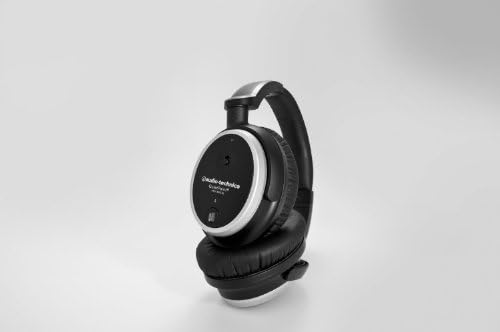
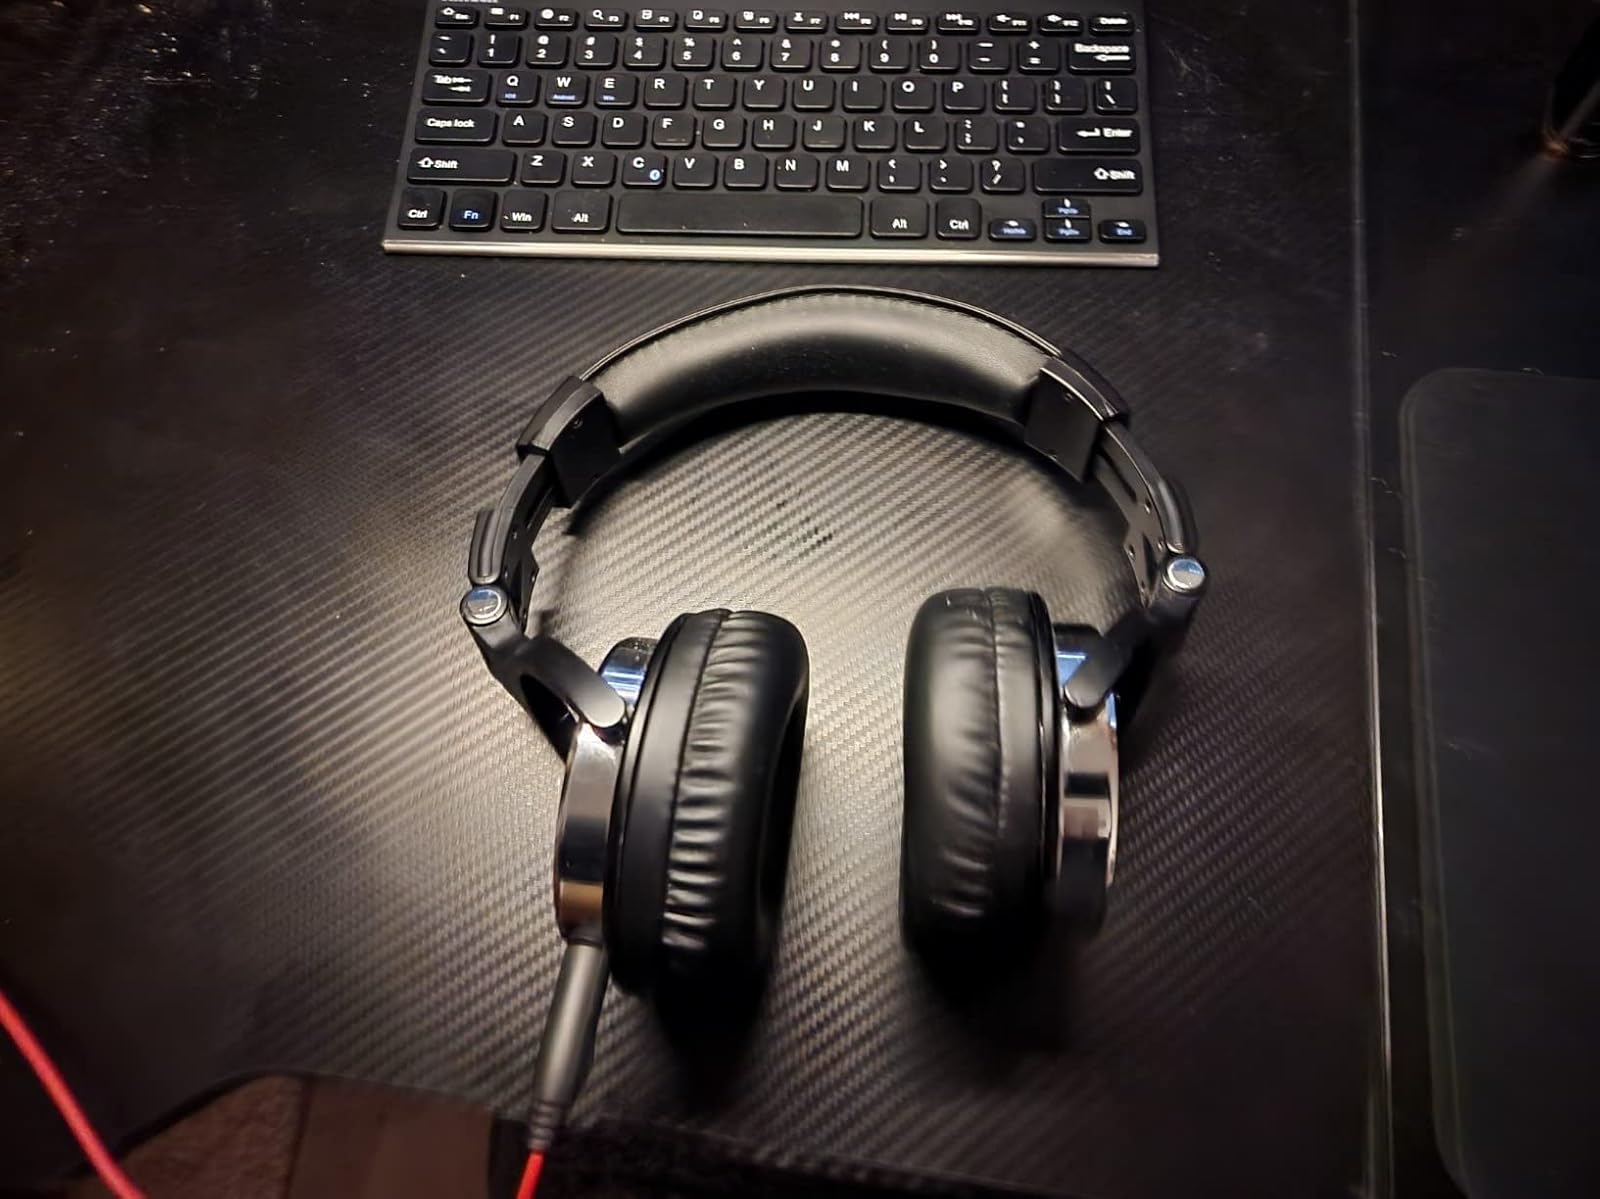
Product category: headphones
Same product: no